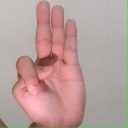
अक्षर: भ